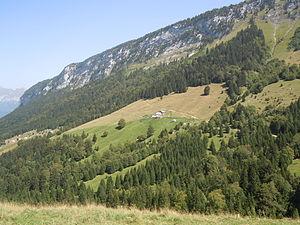
Les Ailes du Nant - Montagne du Charbon - depuis le Mollard - Massif des Bauges - Haute-Savoie
Cet article recense les sites Natura 2000 de la Savoie, en France.
La montagne du Charbon, située au sud de Doussard, dans le massif des Bauges, est constituée d'un bloc calcaire « posé » au-dessus d'une forêt. Ses deux sommets principaux sont la Dent des Portes et la pointe de Banc-Plat.